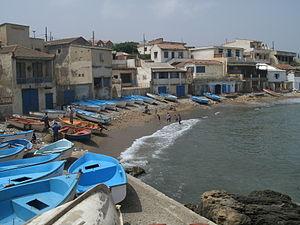
Fouka Marine
Fouka est une commune de la wilaya de Tipaza en Algérie.